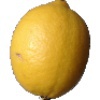
Label: Lemon 1